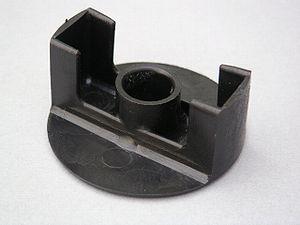
Pièce plastique moulée par injection
Le moulage par injection, aussi appelé injection plastique, est un procédé de mise en œuvre de matières thermoformables, surtout les matières thermoplastiques mais aussi divers métaux, alliages et céramiques techniques.